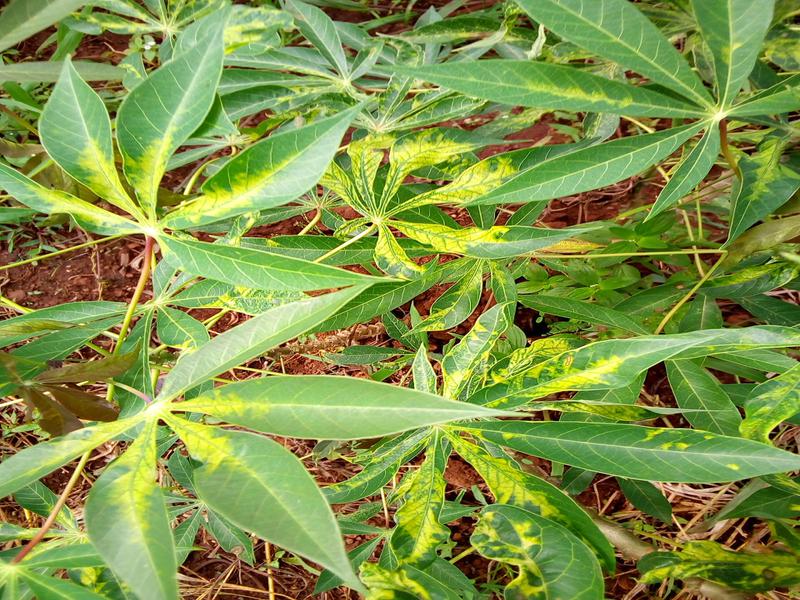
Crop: cassava
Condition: mosaic_disease